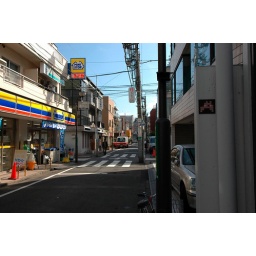
Space Invader Mosaic on the street behind my building in Jingumae Shibuya Japan.